Astronomical Society of New South Wales

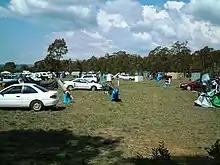
Early arrivals at the 2003 South Pacific Star Party start setting up their telescopes on the observing field.

Starting in 1993, the "South Pacific Star Party" (SPSP) is held each year at the Society's dark-sky observing site "Wiruna", attracting between 200 and 400 Australian and international amateur astronomers.